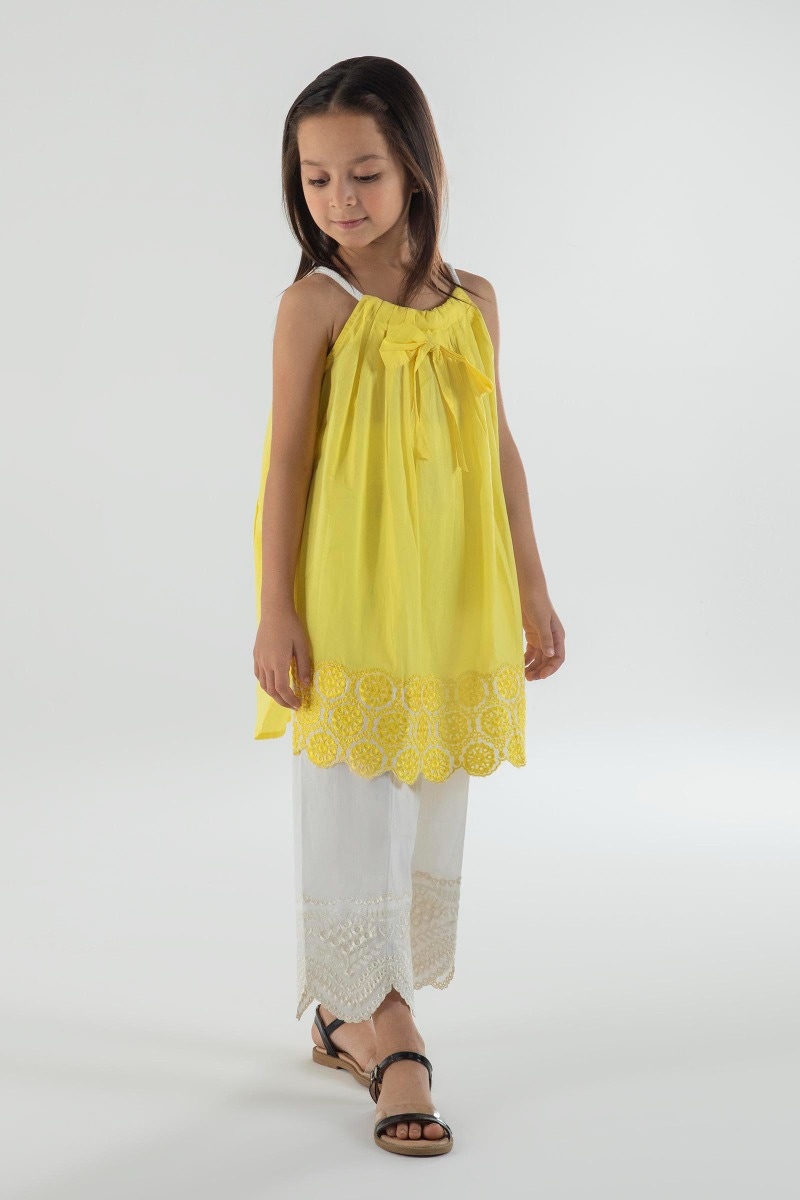
yellow lace trim cotton tunic